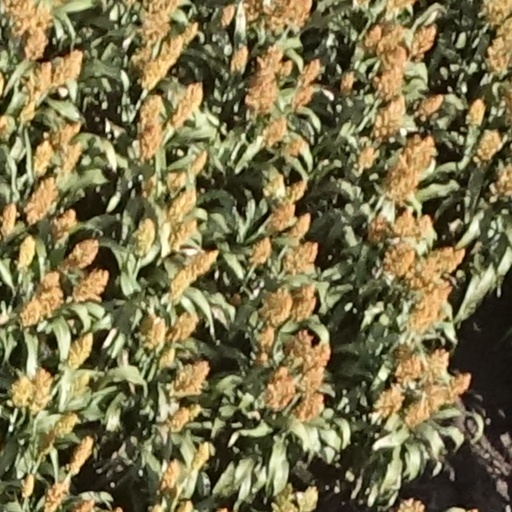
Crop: sorghum